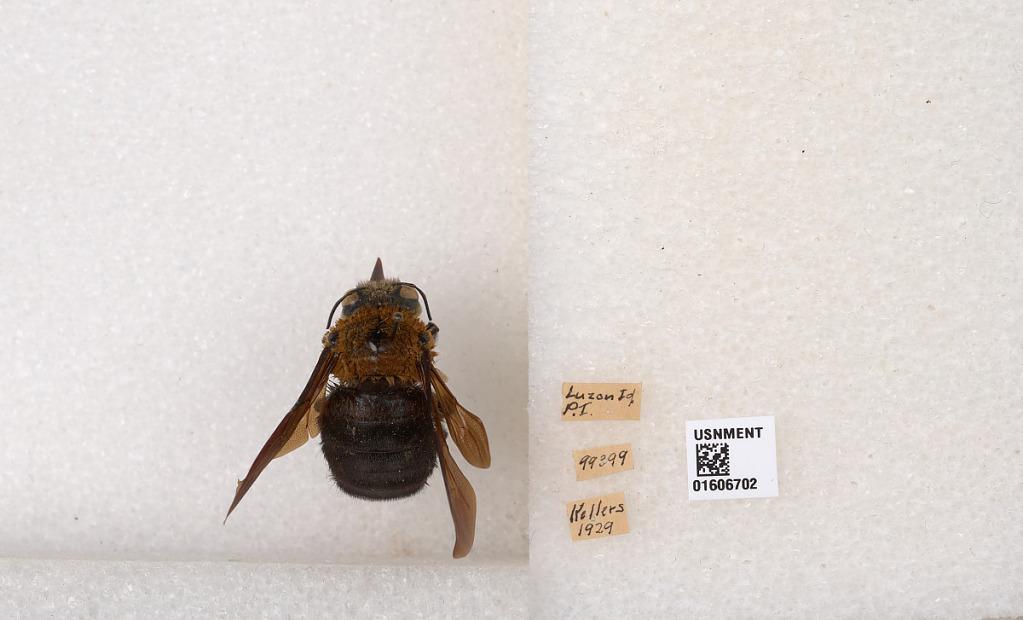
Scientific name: Xylocopa (Koptortosoma) cuernosensis (Cockerell)
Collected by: N. Kellers
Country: Philippines
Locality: Luzon Id.
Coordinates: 15.592, 121.974